Smilets dynasty

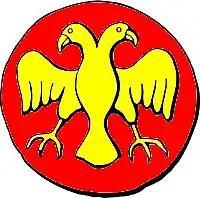
Coat of arms of the Smilets family

The House of Smilets was an imperial house of the Second Bulgarian Empire. Founded by Tsar Smilets of Bulgaria in 1292, the dynasty was short-lived, ending under Smilets' son Ivan II of Bulgaria in 1299.